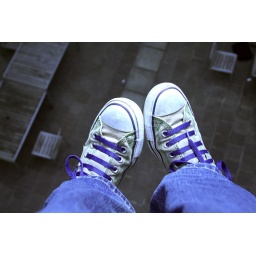
sitting on the balcony above the courtyard at work